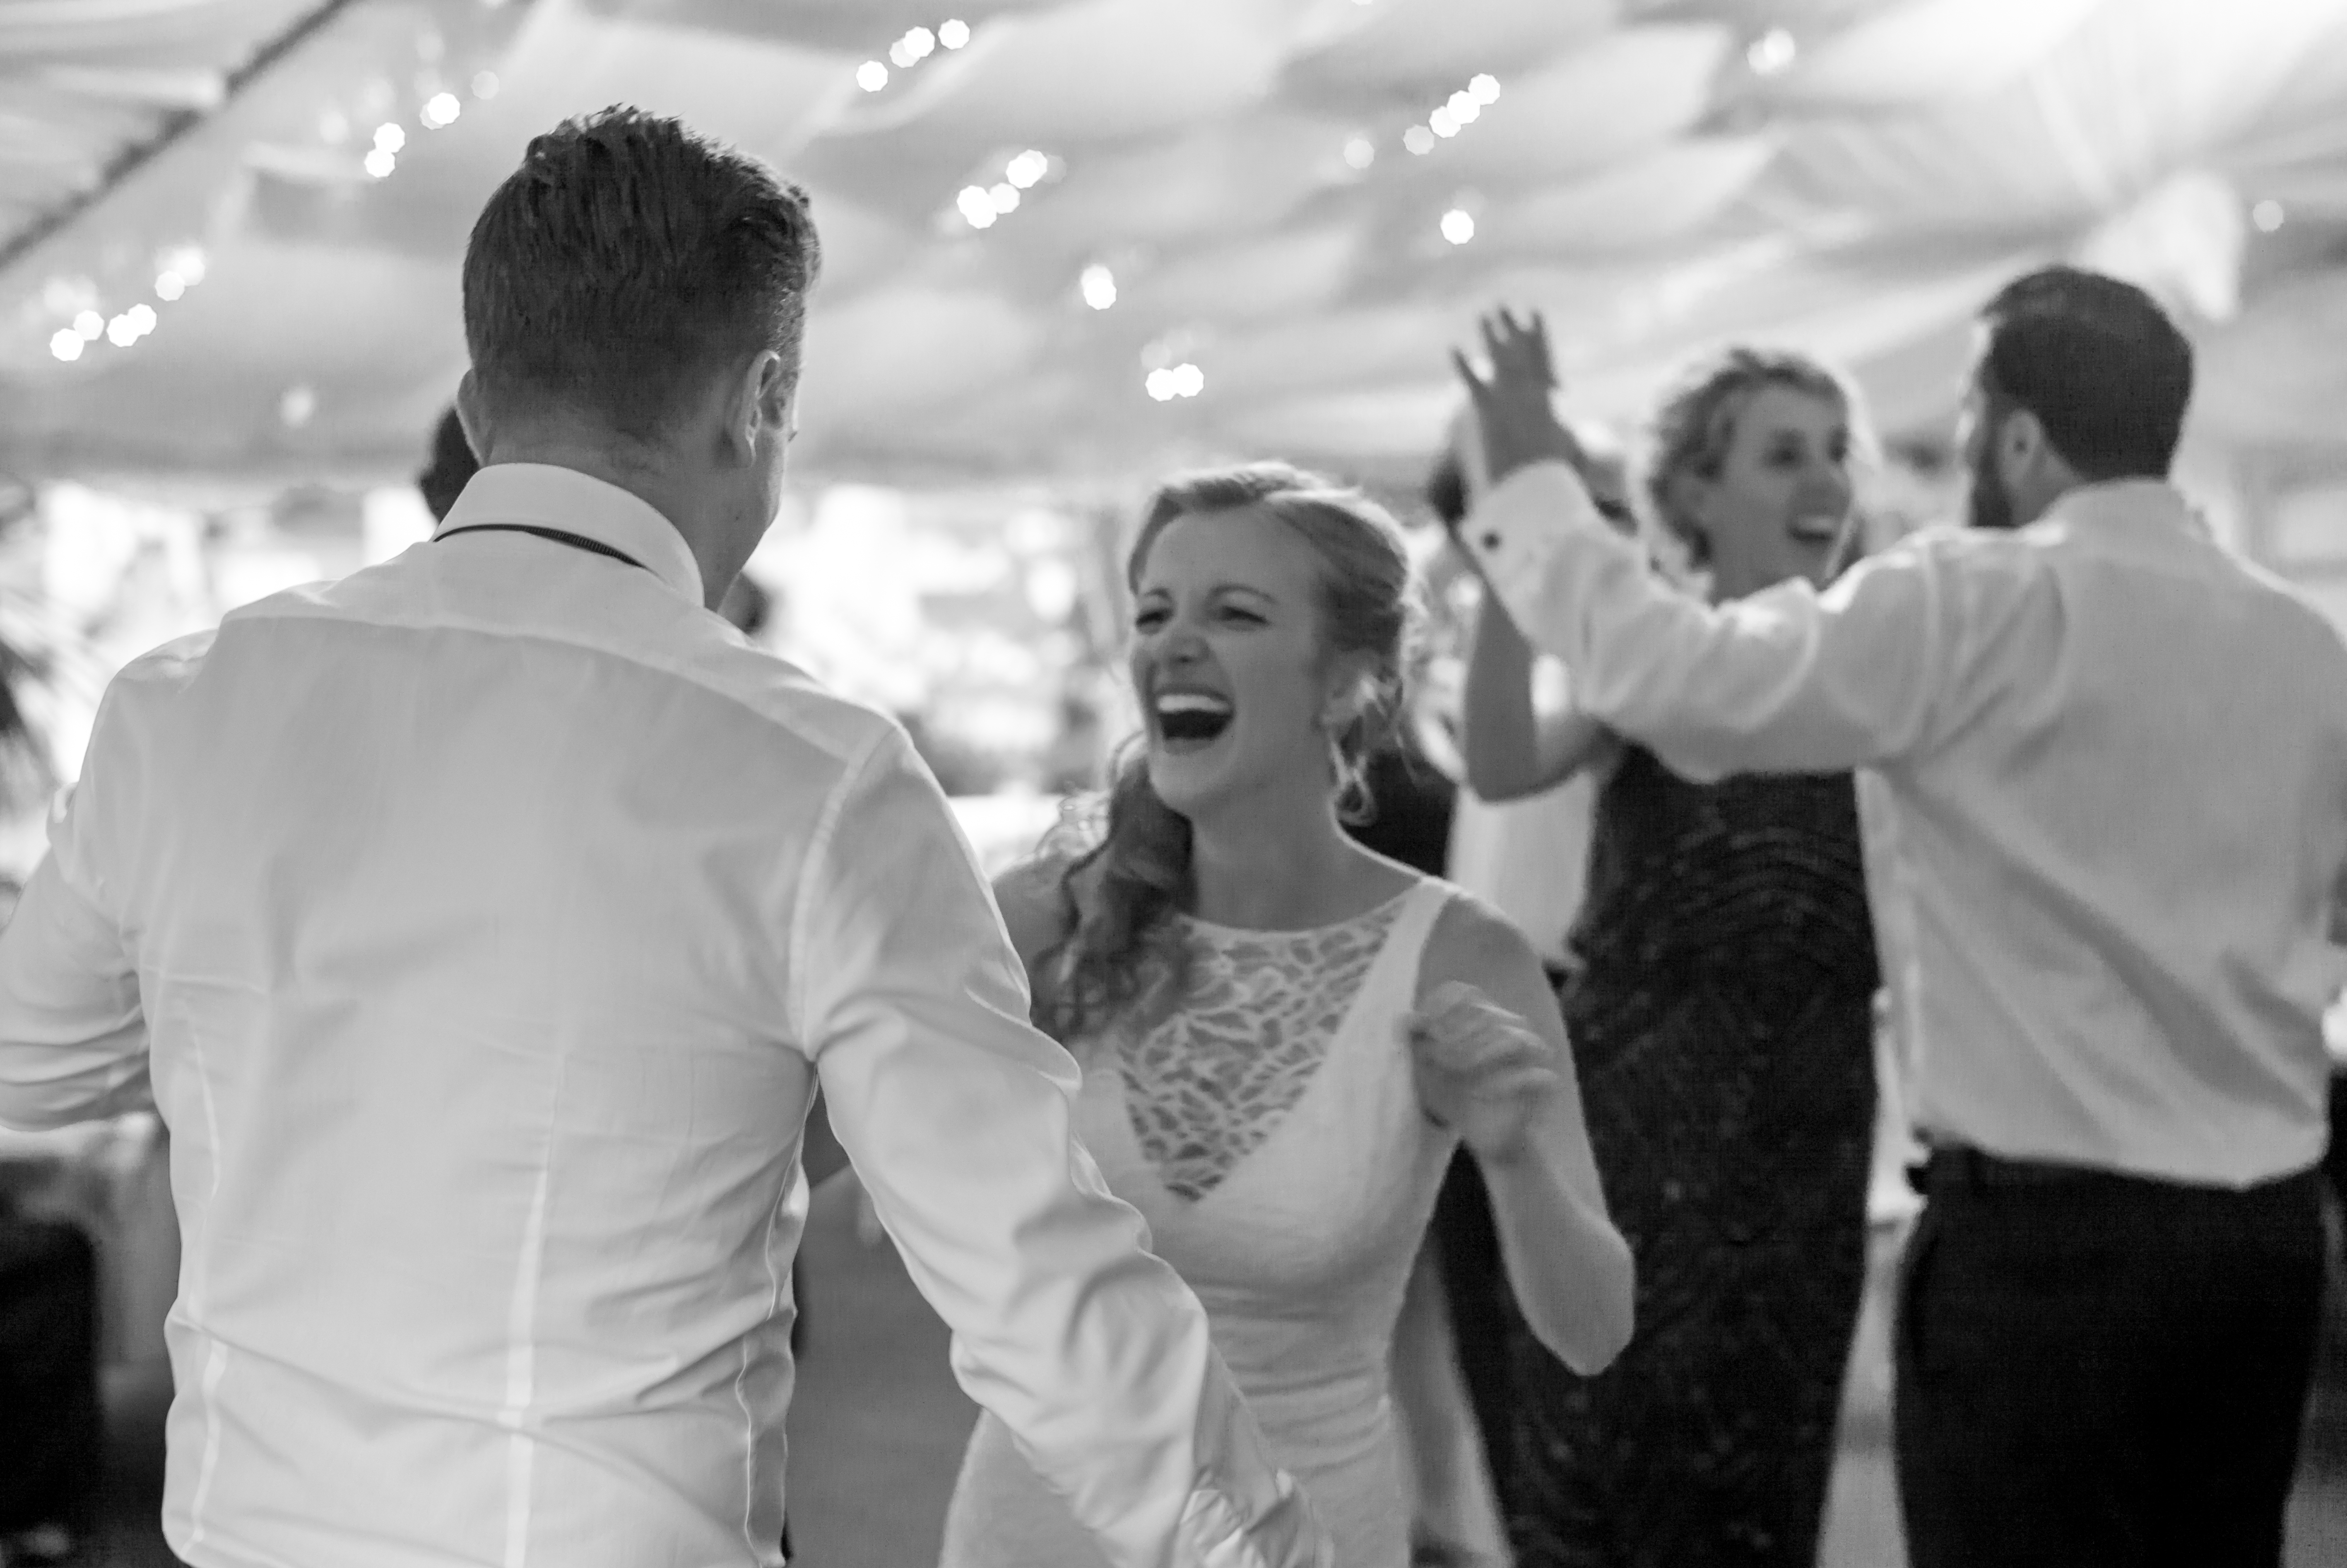
man, black and white, people, monochrome, wedding, bride, groom, ceremony, event, wedding reception, monochrome photography